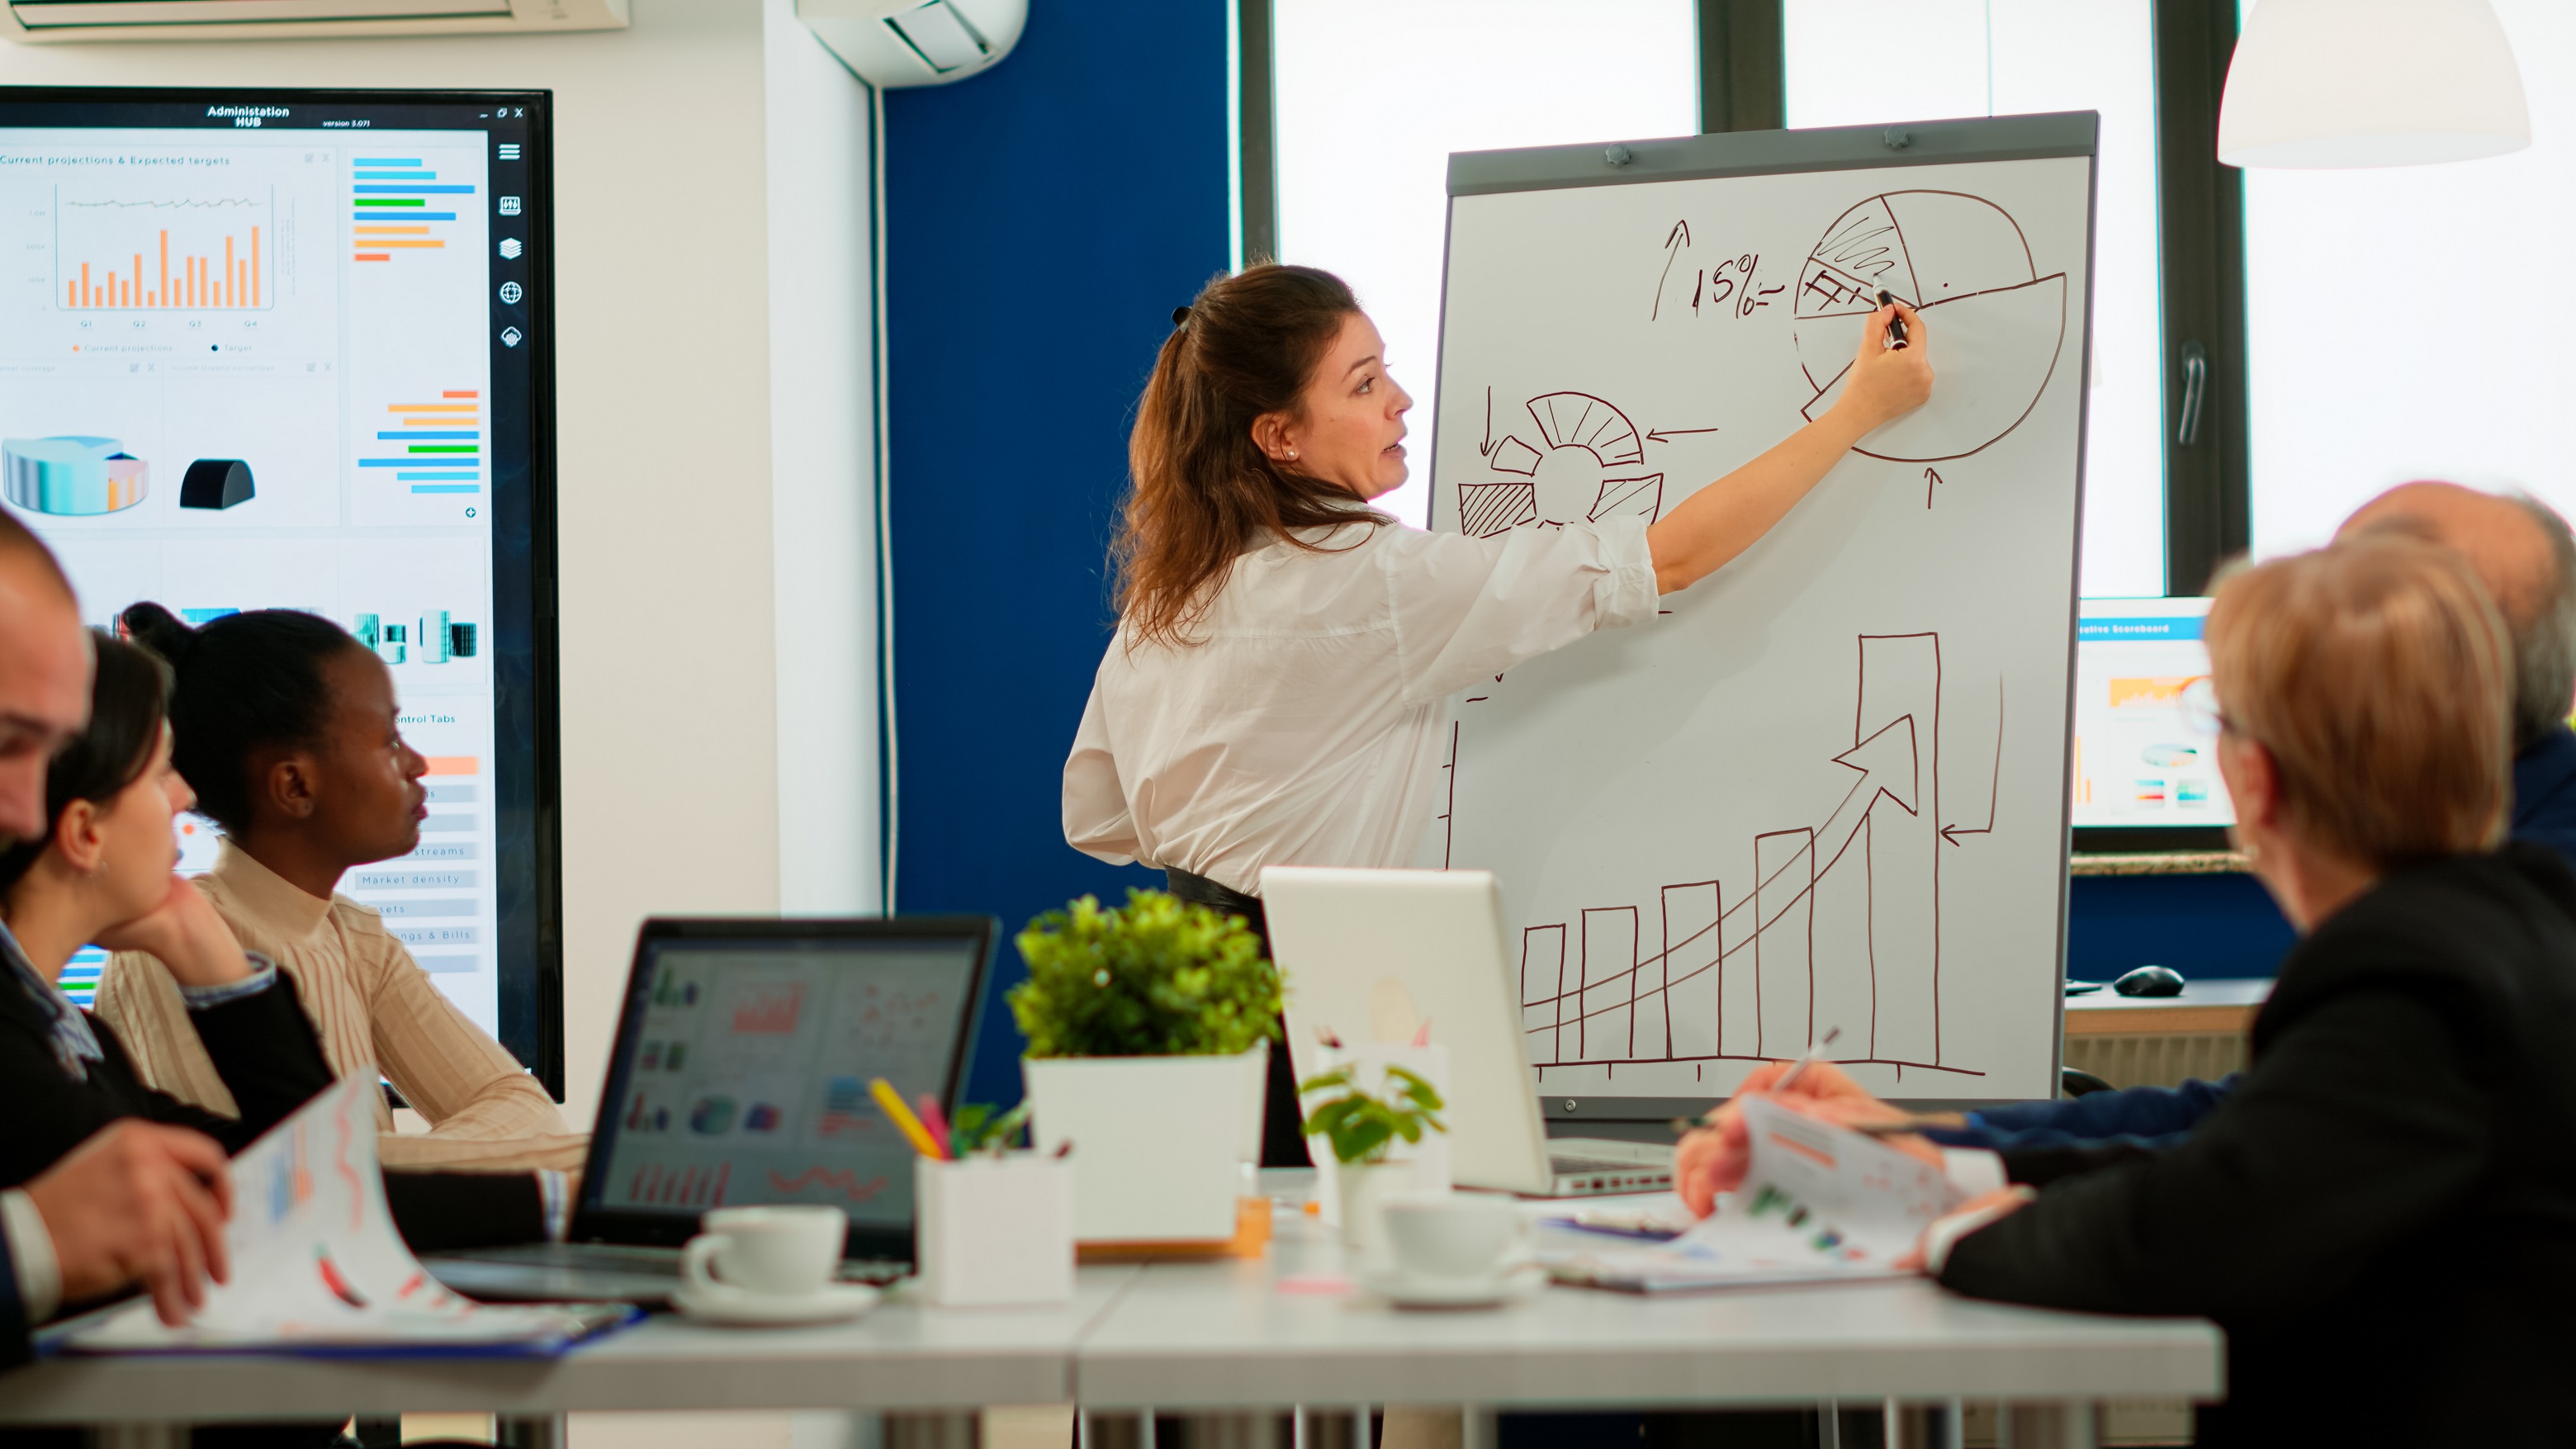
india, table, personal computer, computer, organism, desk, whiteboard, yellow, handwriting, laptop, adaptation, teacher, engineering, event, class, presentation, employment, job, room, education, conversation, learning, collaboration, visual arts, software engineering, training, management, tutor, course, computer monitor, suit, white collar worker, display device, service, classroom, desktop computer, school, chair, meeting, media, company, student